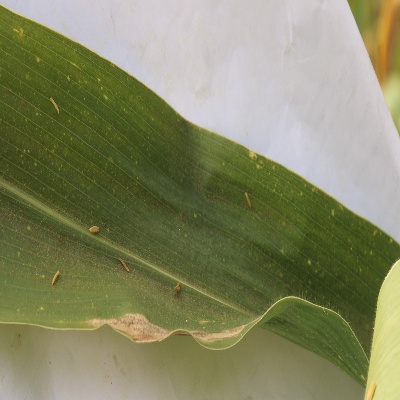
Crop: Maize
Condition: leaf blight